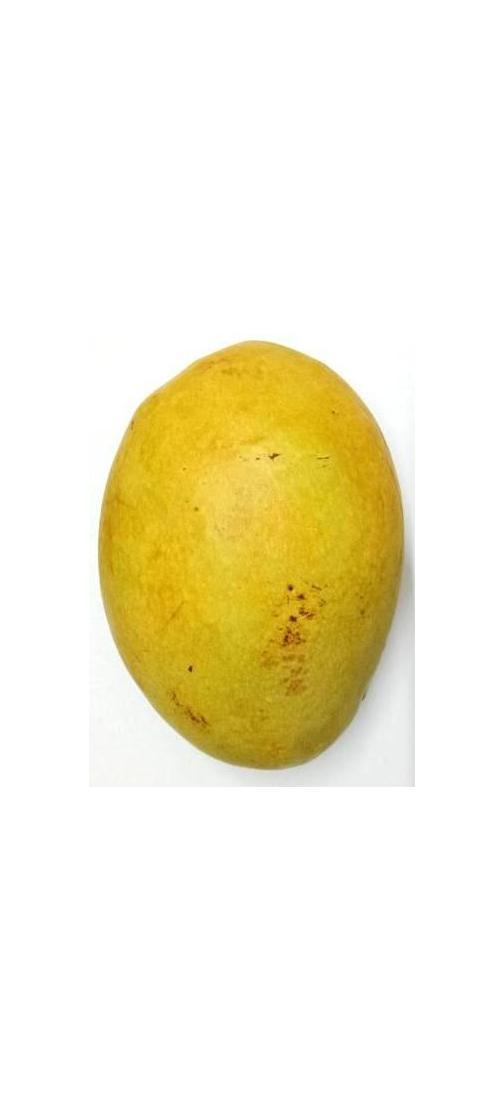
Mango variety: Bari-11